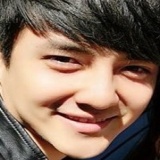
ca sĩ Ông Cao Thắng